Eugene O'Neill

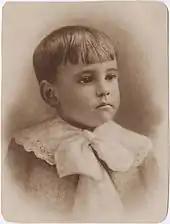
Portrait of O'Neill as a child, c. 1893

He was the son of Irish immigrant actor James O'Neill and Mary Ellen Quinlan, who was also of Irish descent. His father suffered from alcoholism; his mother from an addiction to morphine, prescribed to relieve the pains of the difficult birth of Eugene, who was her third son. Because his father was often on tour with a theatrical company, accompanied by Eugene's mother, in 1895 O'Neill was sent to St. Aloysius Academy for Boys, a Catholic boarding school in the Riverdale section of the Bronx. In 1900, he became a day student at the De La Salle Institute on 59th Street in Manhattan.